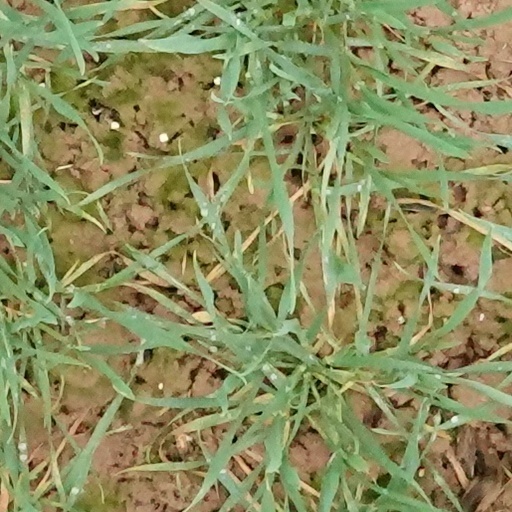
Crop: wheat